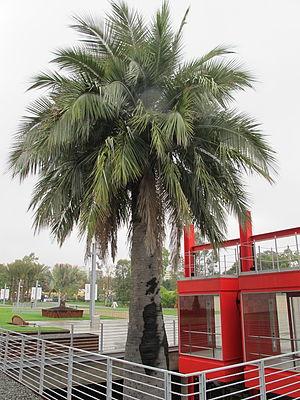
Cocotier du Chili (Jubaea chilensis) au Los Angeles County Museum of Art (LACMA)
Le cocotier du Chili ou palmier du Chili, Jubaea chilensis, est une espèce de plantes monocotylédones de la famille des palmiers. C'est la seule espèce actuellement acceptée au sein du genre Jubaea. Jubaea chilensis est un palmier à feuilles pennées proche d’une lignée de genres distribués exclusivement dans l’hémisphère sud. L’origine de ce groupe se situe en Afrique pour se poursuivre à l’est vers Madagascar, la Mélanésie, le Chili, la Bolivie, et enfin pour s'achever au Sud du Brésil. Son nom lui est donné en l’honneur du roi savant Juba II, qui règne sur la Maurétanie et qui s’intéresse à la botanique. L’épithète spécifique, chilensis, se réfère au nom du pays d'origine de l’espèce, le Chili.